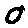
Label: 0